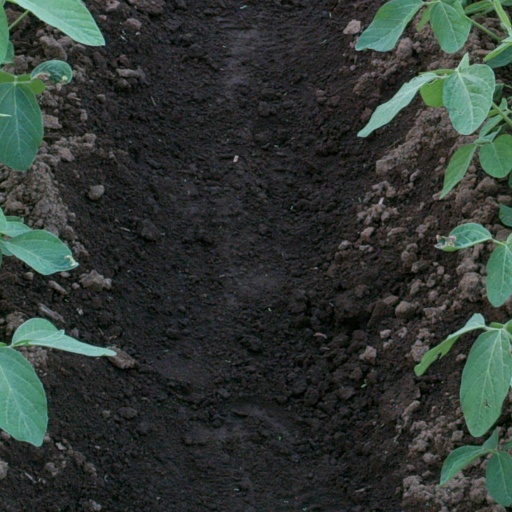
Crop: soybean